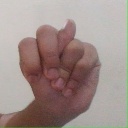
अक्षर: न